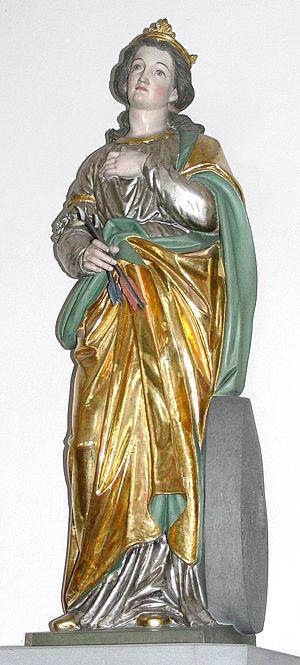
Cette liste concerne les saints reconnus comme tels par l'Église catholique, ayant vécu au IVᵉ siècle.
Sainte Christine de Tyr est une sainte martyre ayant vécu, selon les sources, au IIIᵉ siècle ou au Vᵉ siècle. Son jour de fête est fixé au 24 juillet en Orient et en Occident.